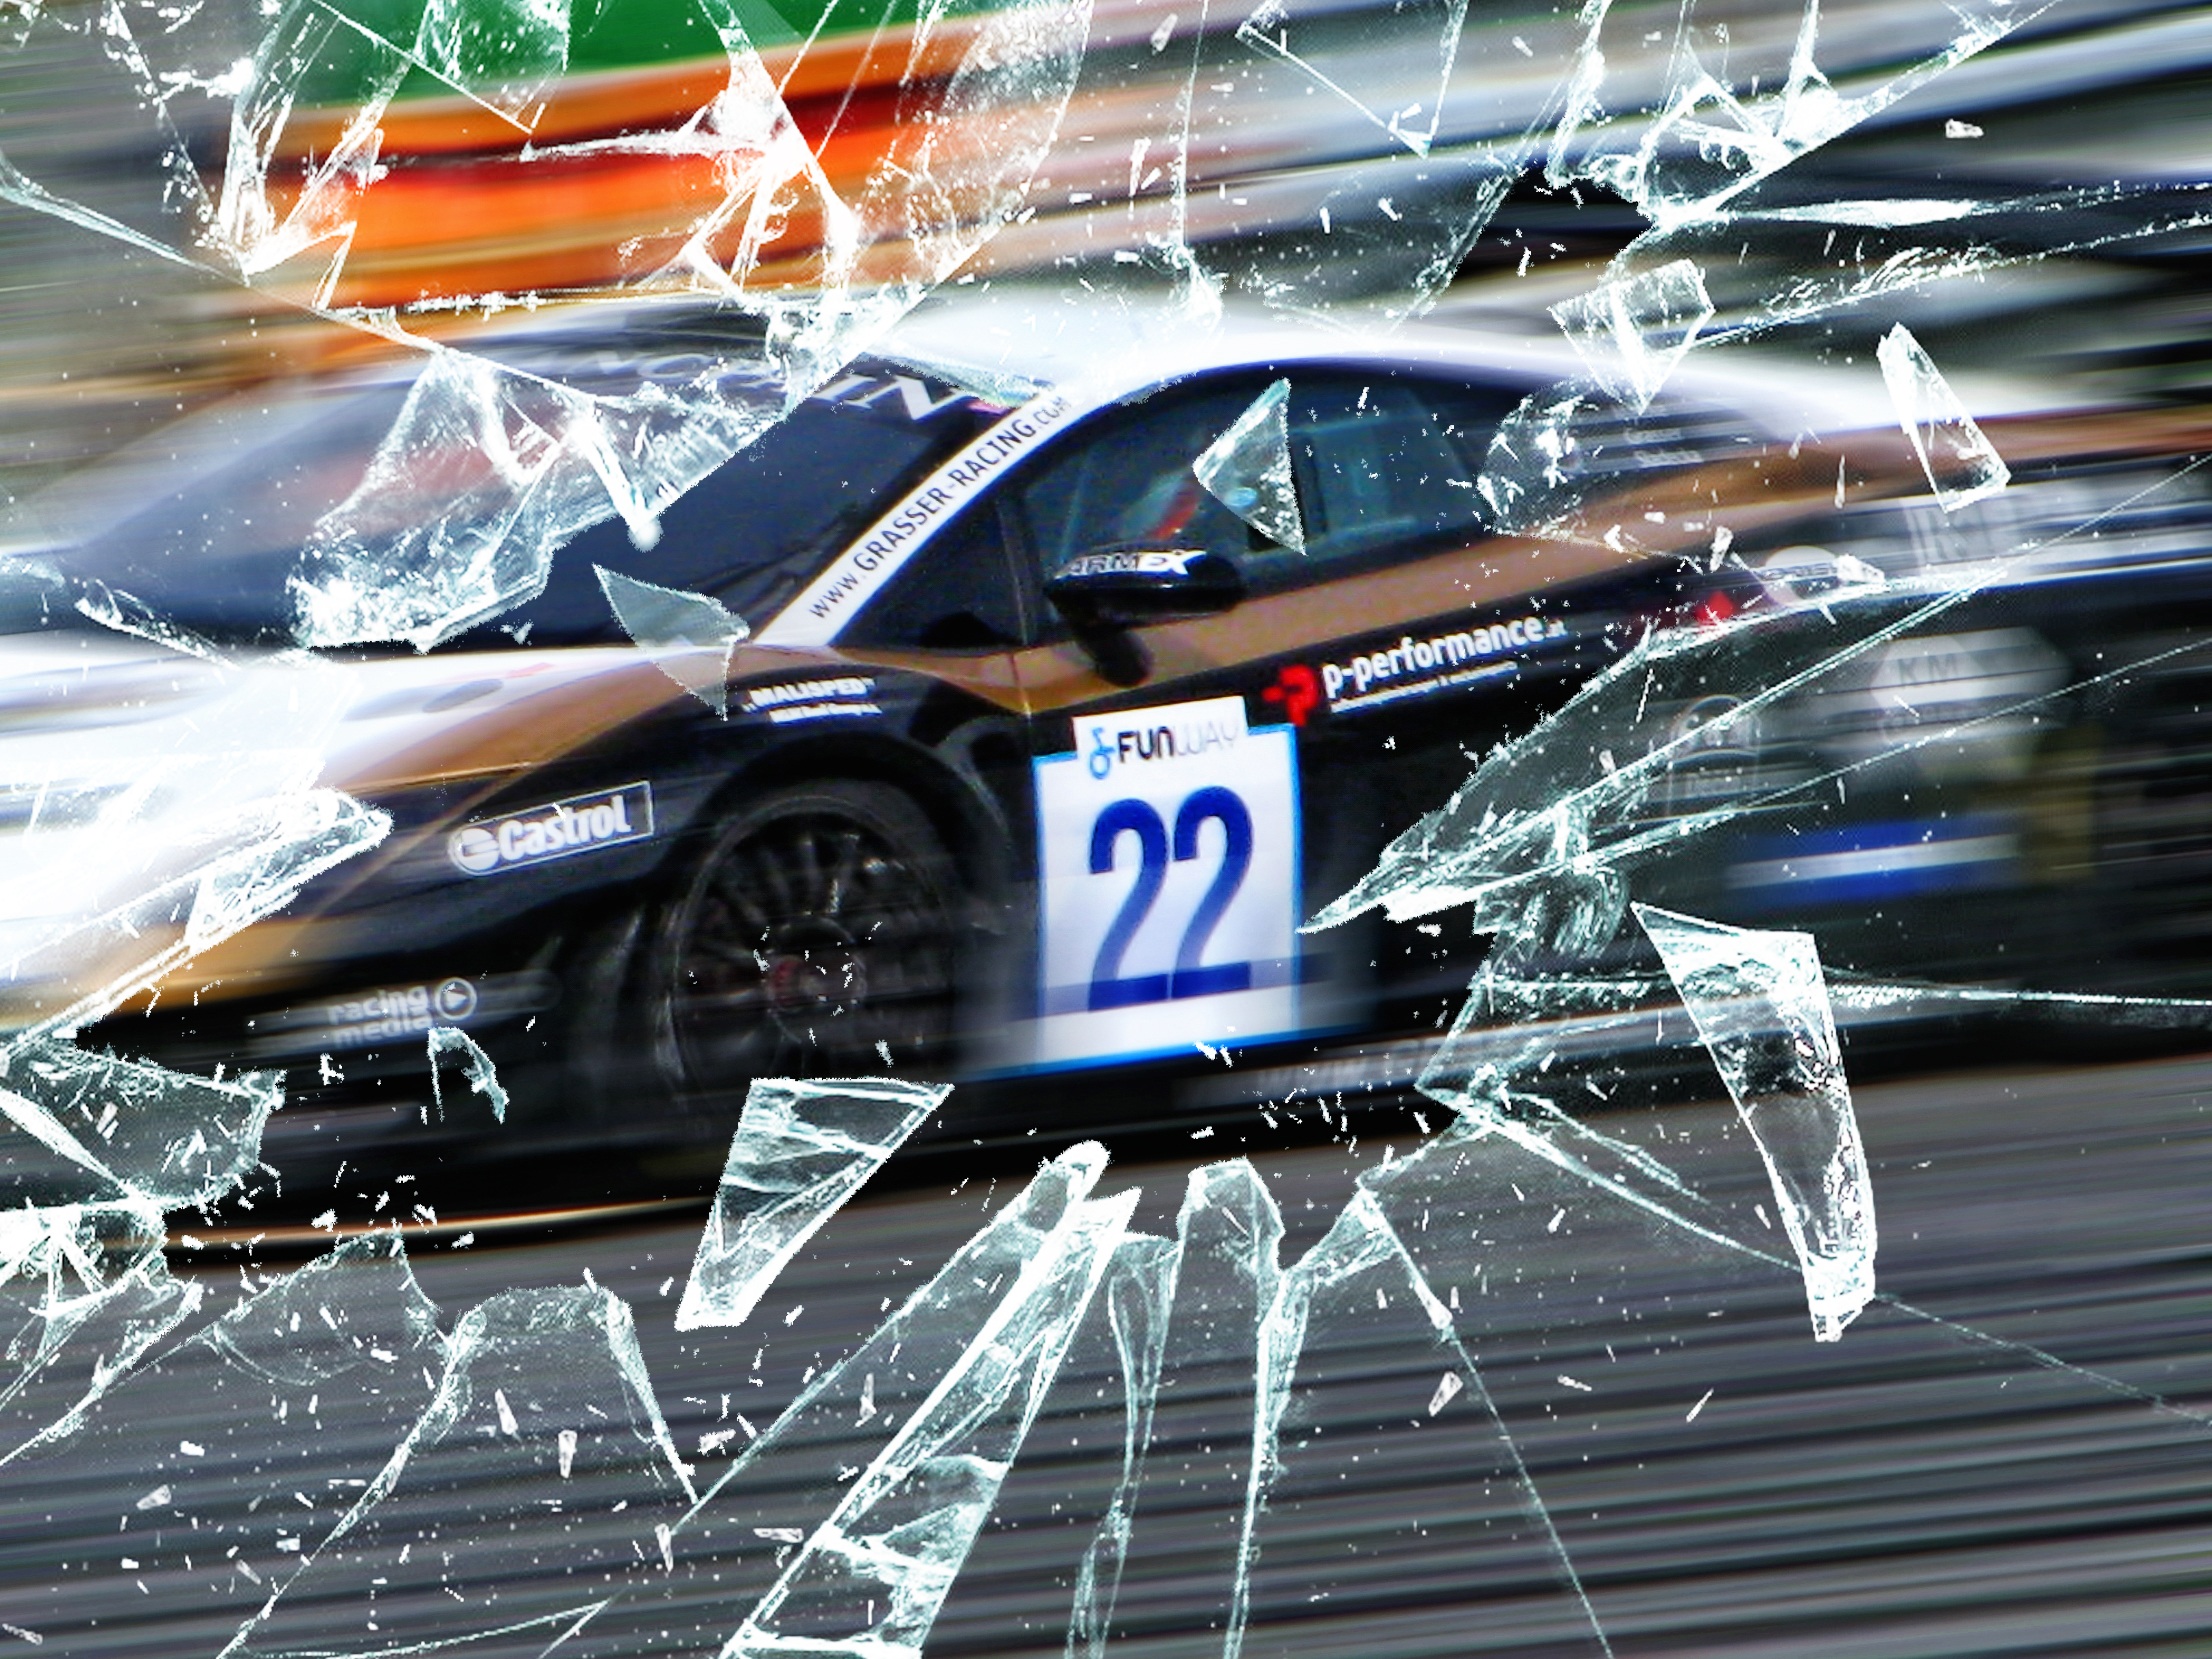
track, car, driving, vehicle, speed, sports car, race car, race, competition, supercar, moving, power, automobiles, sports, cars, racing, motor, honda, race track, broken glass, gt, montage, races, motors, fast, circuit, brno, lamborghini, vehicles, racing car, auto show, land vehicle, automobile make, automotive design, performance car, fia gt